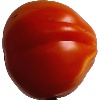
Label: Tomato 1